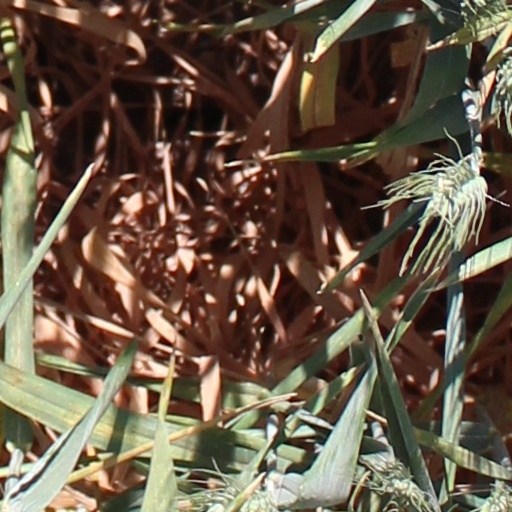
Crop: wheat